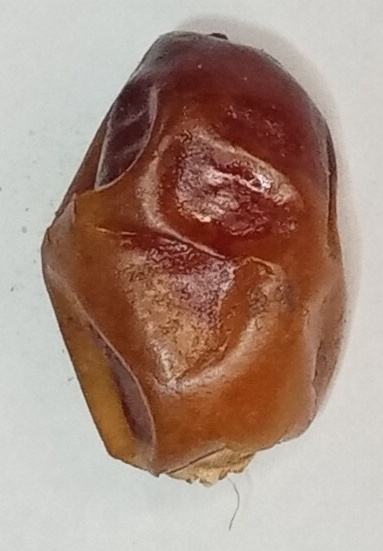
Variety: aseel
Size: medium
Grade: grade-1